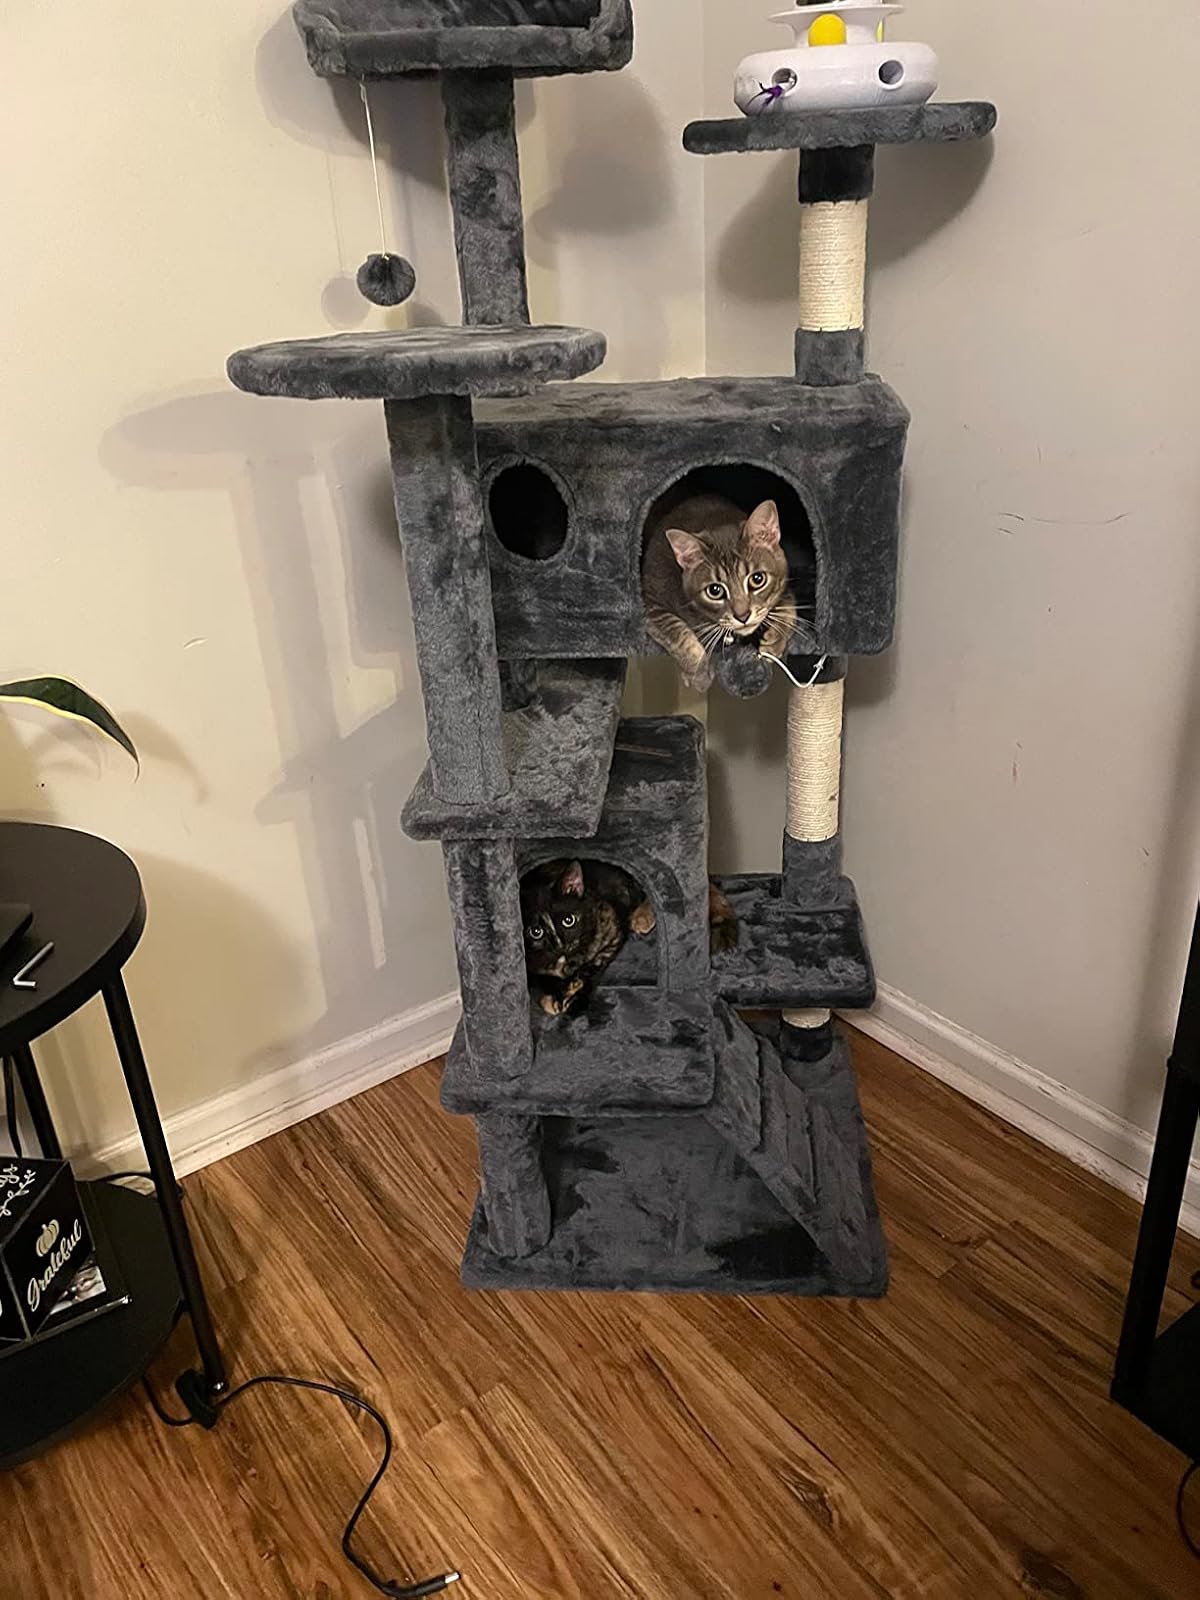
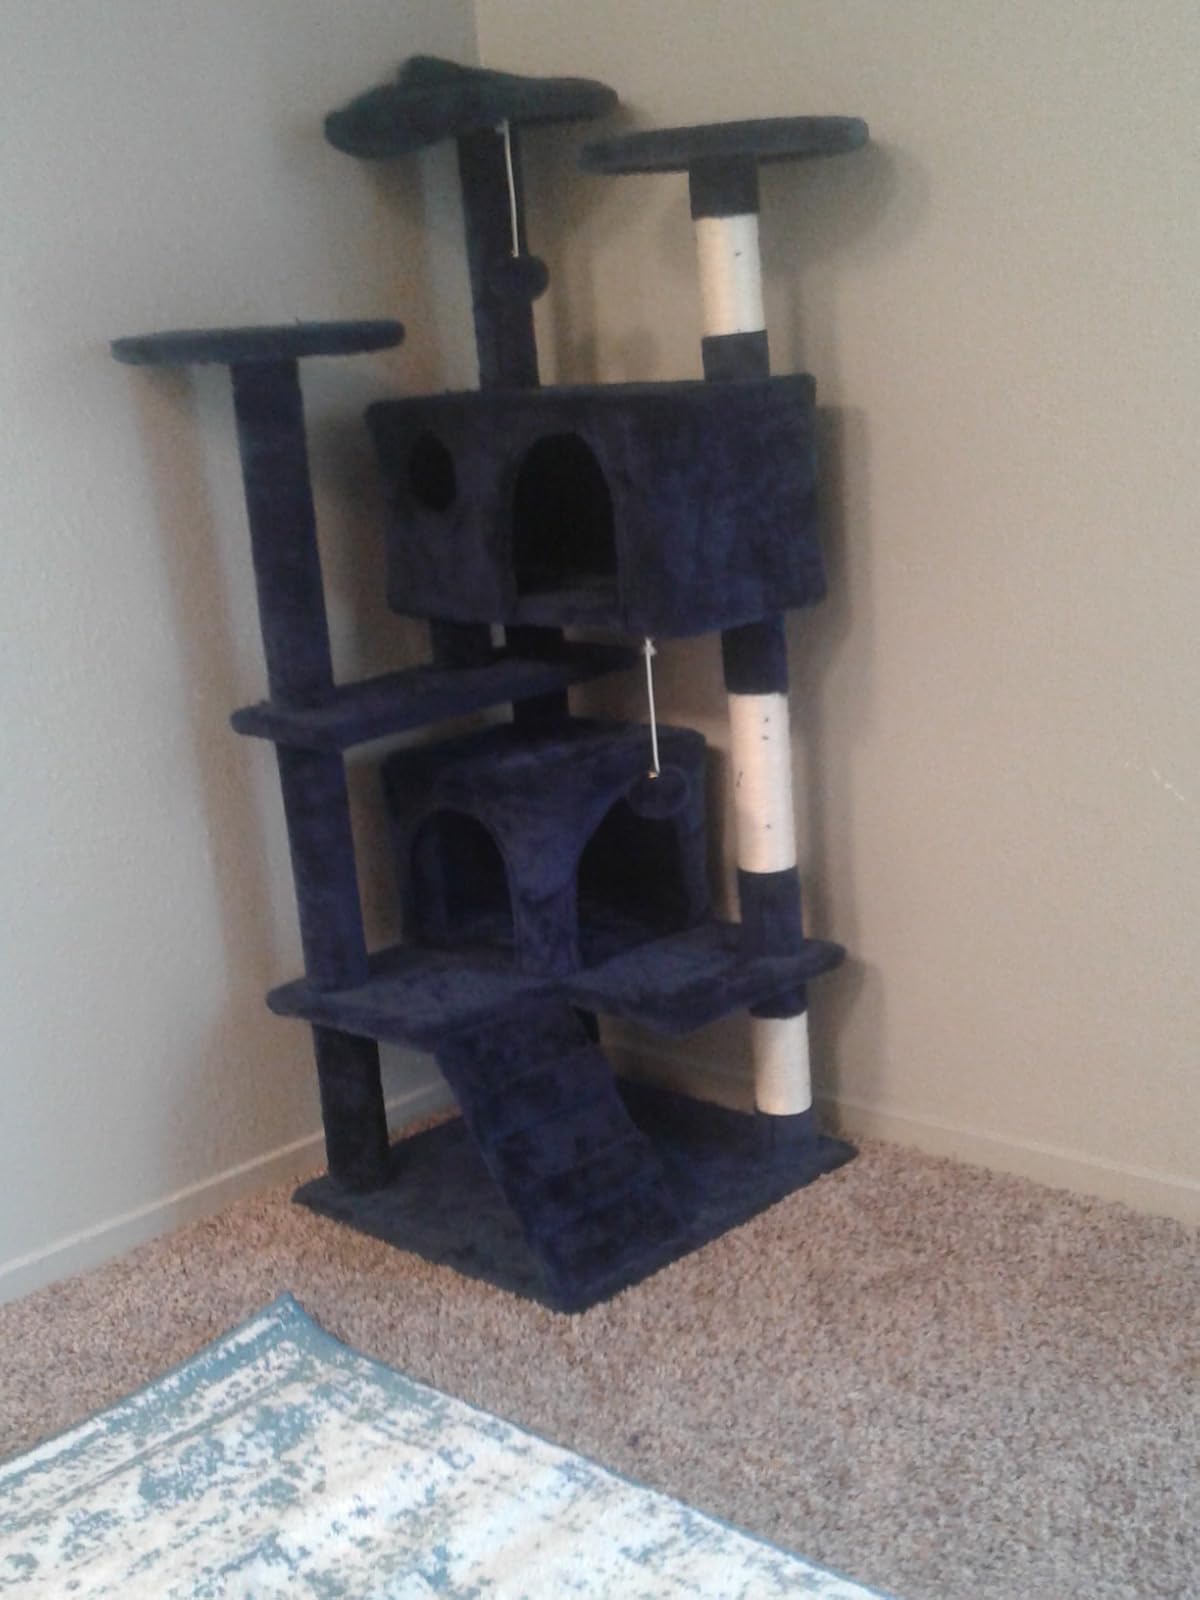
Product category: items_cat tree
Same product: no